RuneQuest Monsters

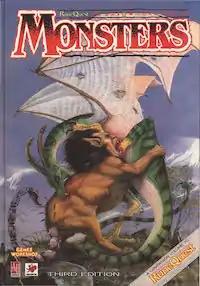
Cover art by David Gallagher, 1987

RuneQuest Monsters is a game supplement published by Games Workshop in 1987 for the fantasy role-playing game "RuneQuest".